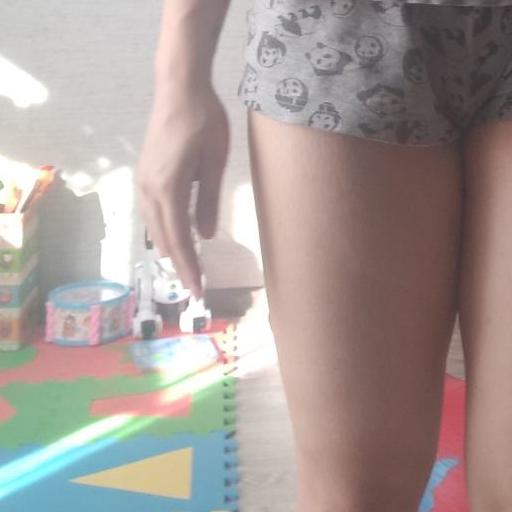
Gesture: no_gesture